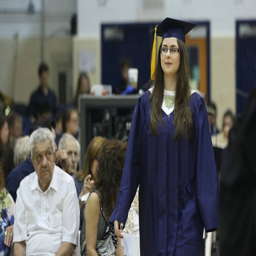
private school held its graduation ceremony at the school .